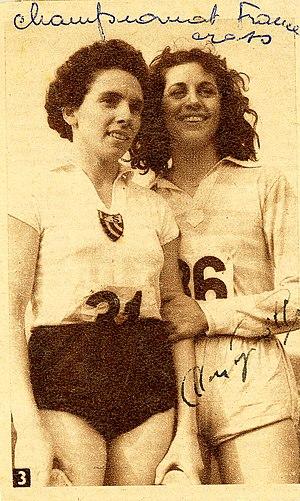
Les deux premières du championnat de France de cross 1954, Simone Cathiard (dossard 31) Femina Sport et Odile Monguillon (dossard 36) Racing Club de France
Odile Monguillon, née le 26 novembre 1930 à Méry-sur-Oise, est une athlète française, spécialiste du demi fond, du 800 mètres, du relais et de cross-country.